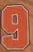
Number: 9